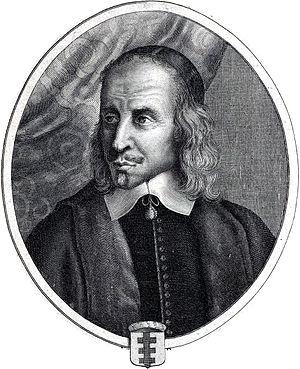
François Sublet de Noyers, est un administrateur et homme d’État français, né au Mans le 14 mai 1589, mort le 20 octobre 1645 en sa propriété de Dangu.